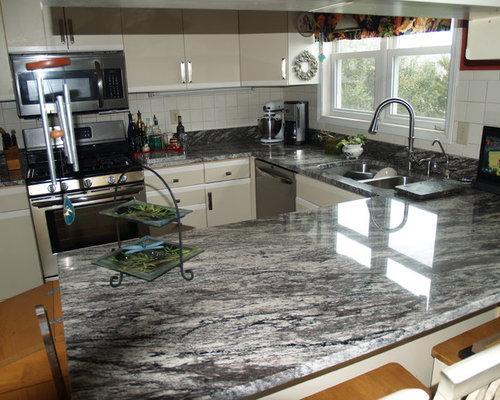
example of a classic kitchen design